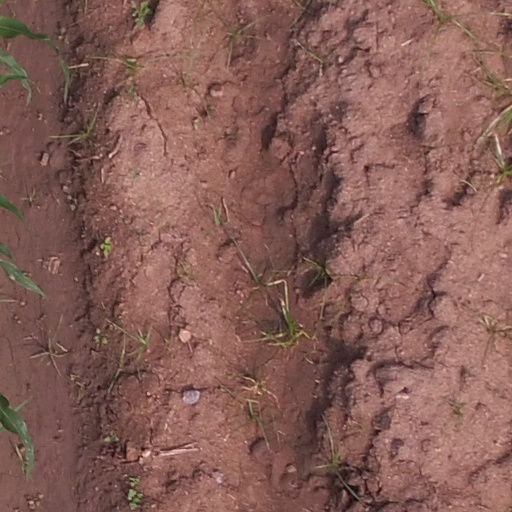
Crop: maize; corn